Charles Brand (general)

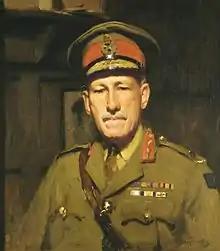
Portrait of Chales Brand drawn in 1921

Major General Charles Henry Brand, (4 September 1873 – 31 July 1961) was an Australian Army officer and politician. He rose to the rank of brigadier general in the First World War, retired as a major general in 1933 and was elected to the Australian Senate representing Victoria for the United Australia Party from 1935 to 1947.